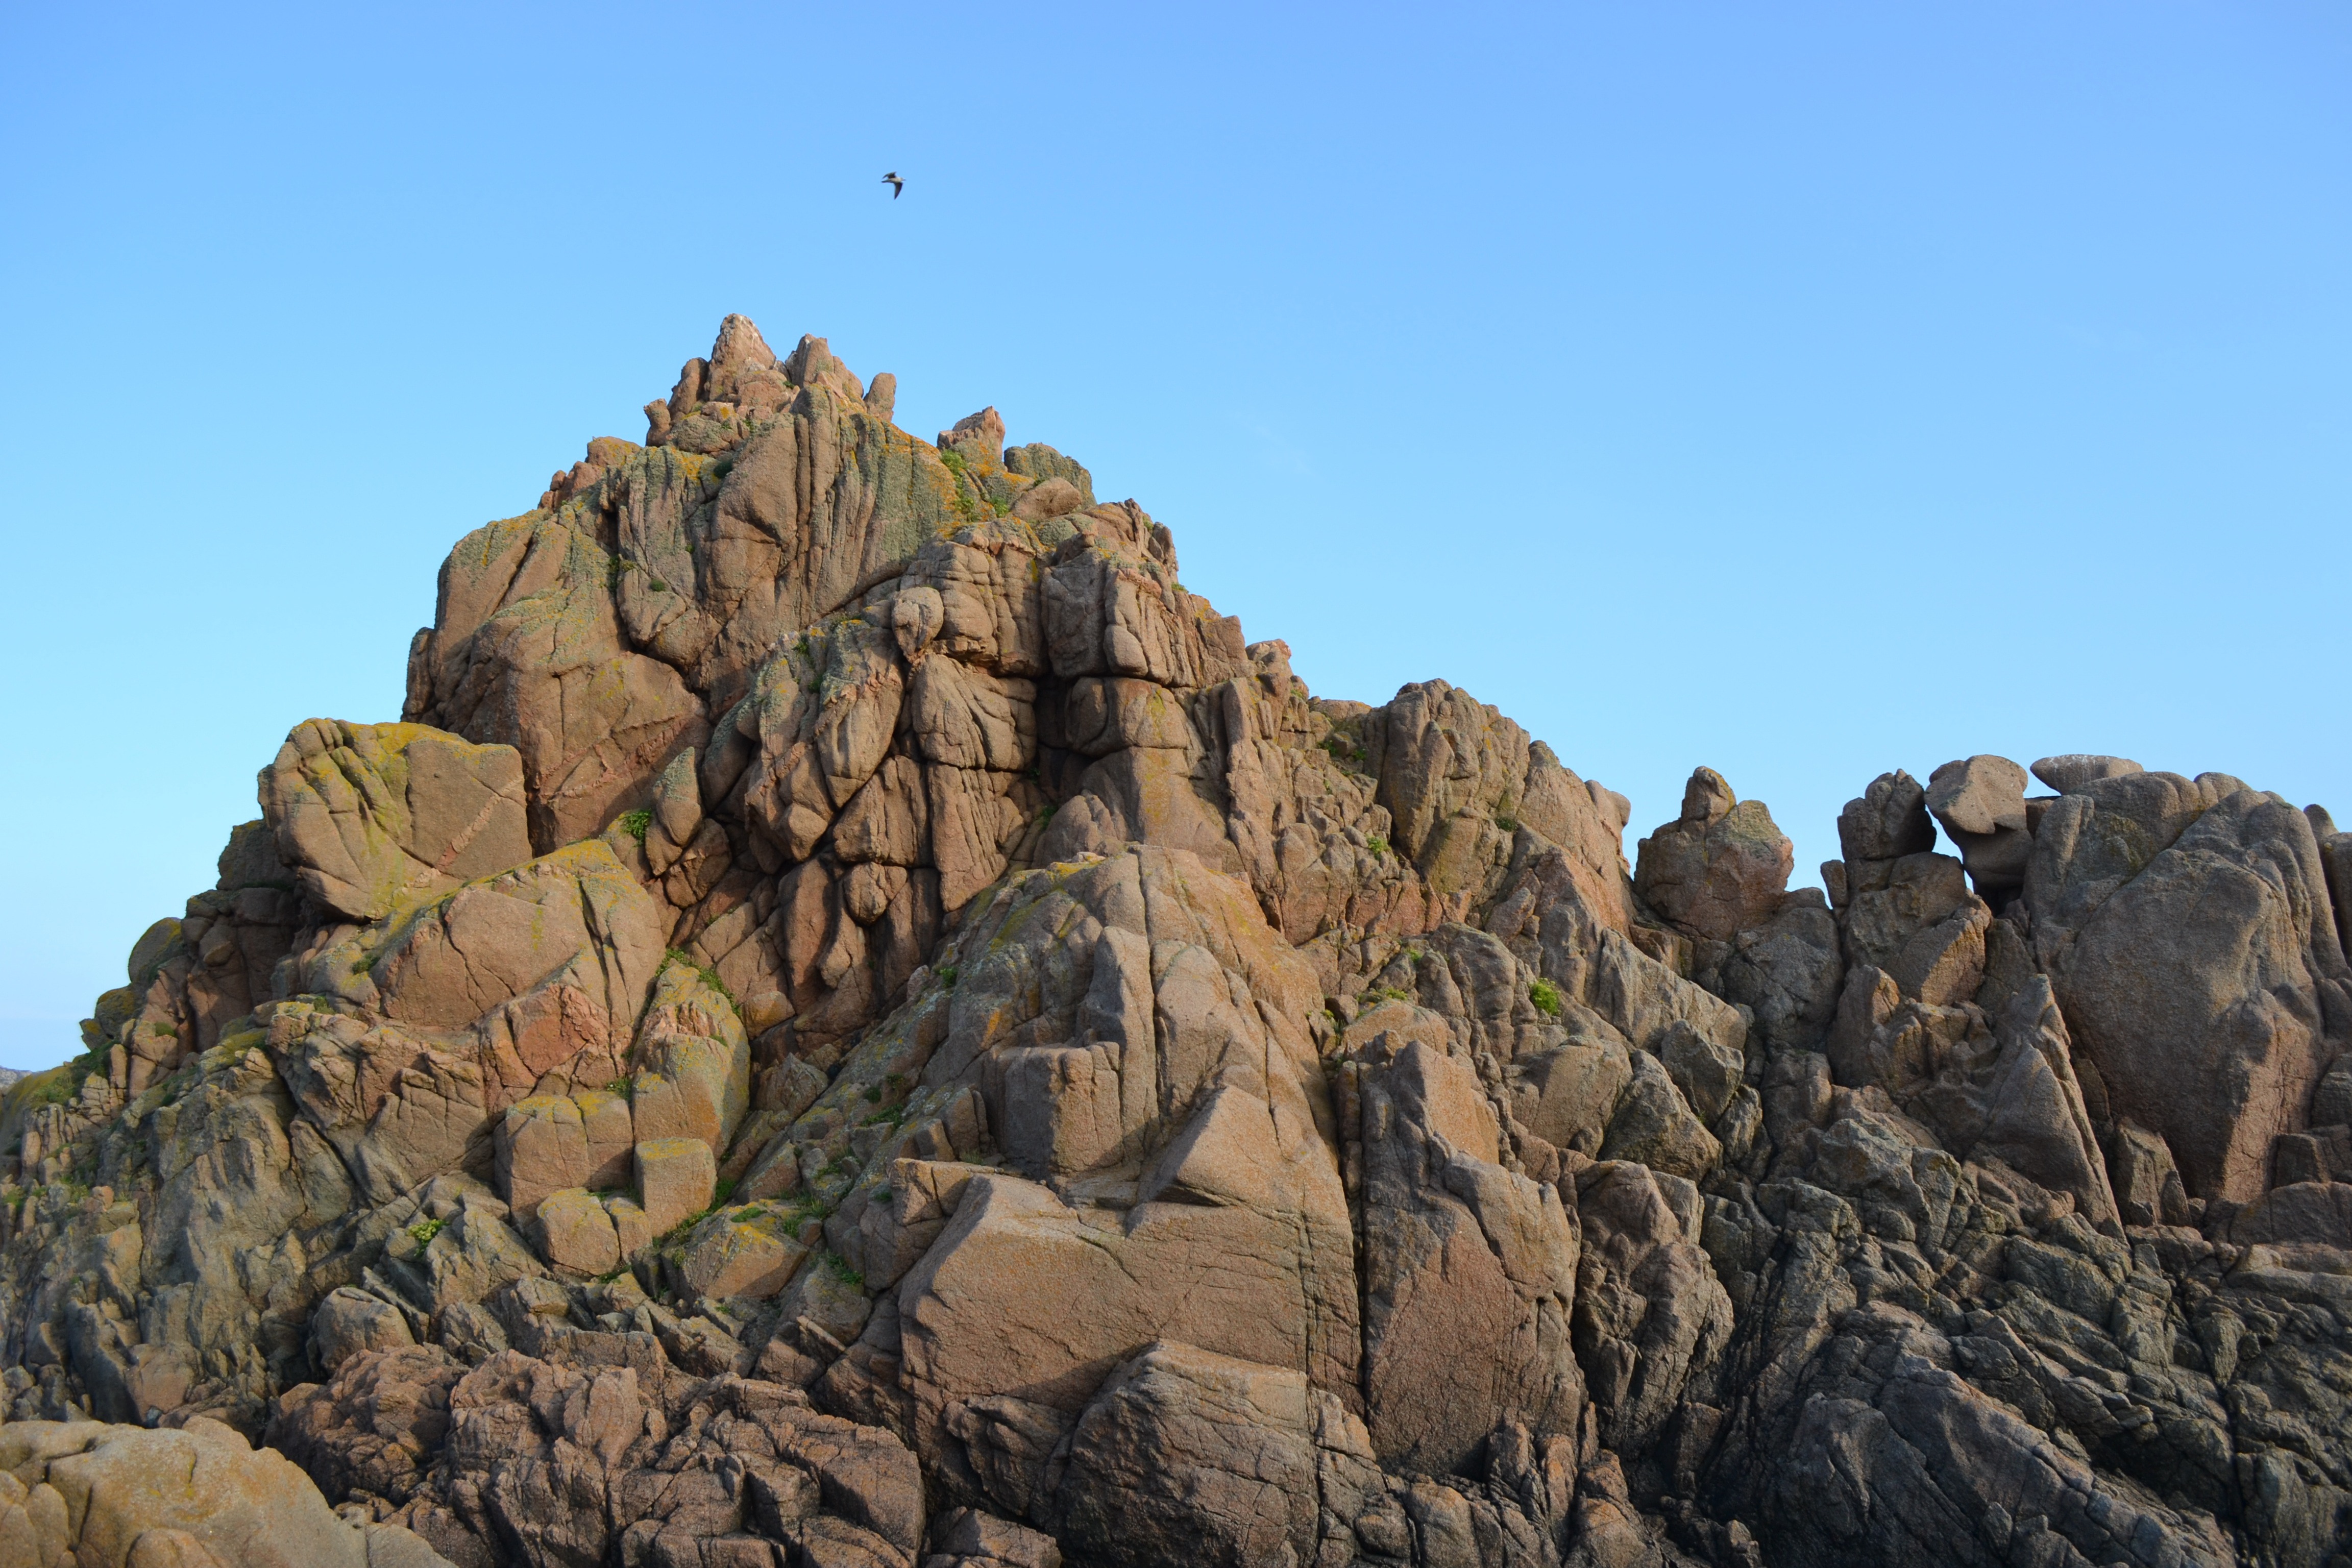
rock, wilderness, mountain, hill, formation, cliff, rock formation, terrain, national park, ridge, rocks, geology, badlands, plateau, wadi, jersey, landform, mountainous landforms